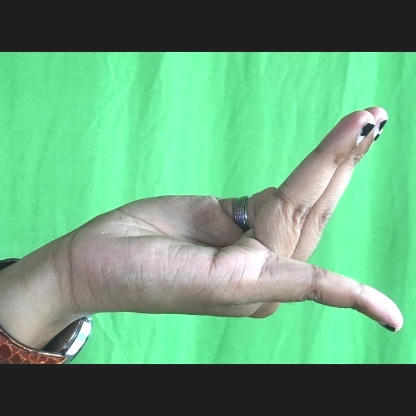
Mudra: Chaturam